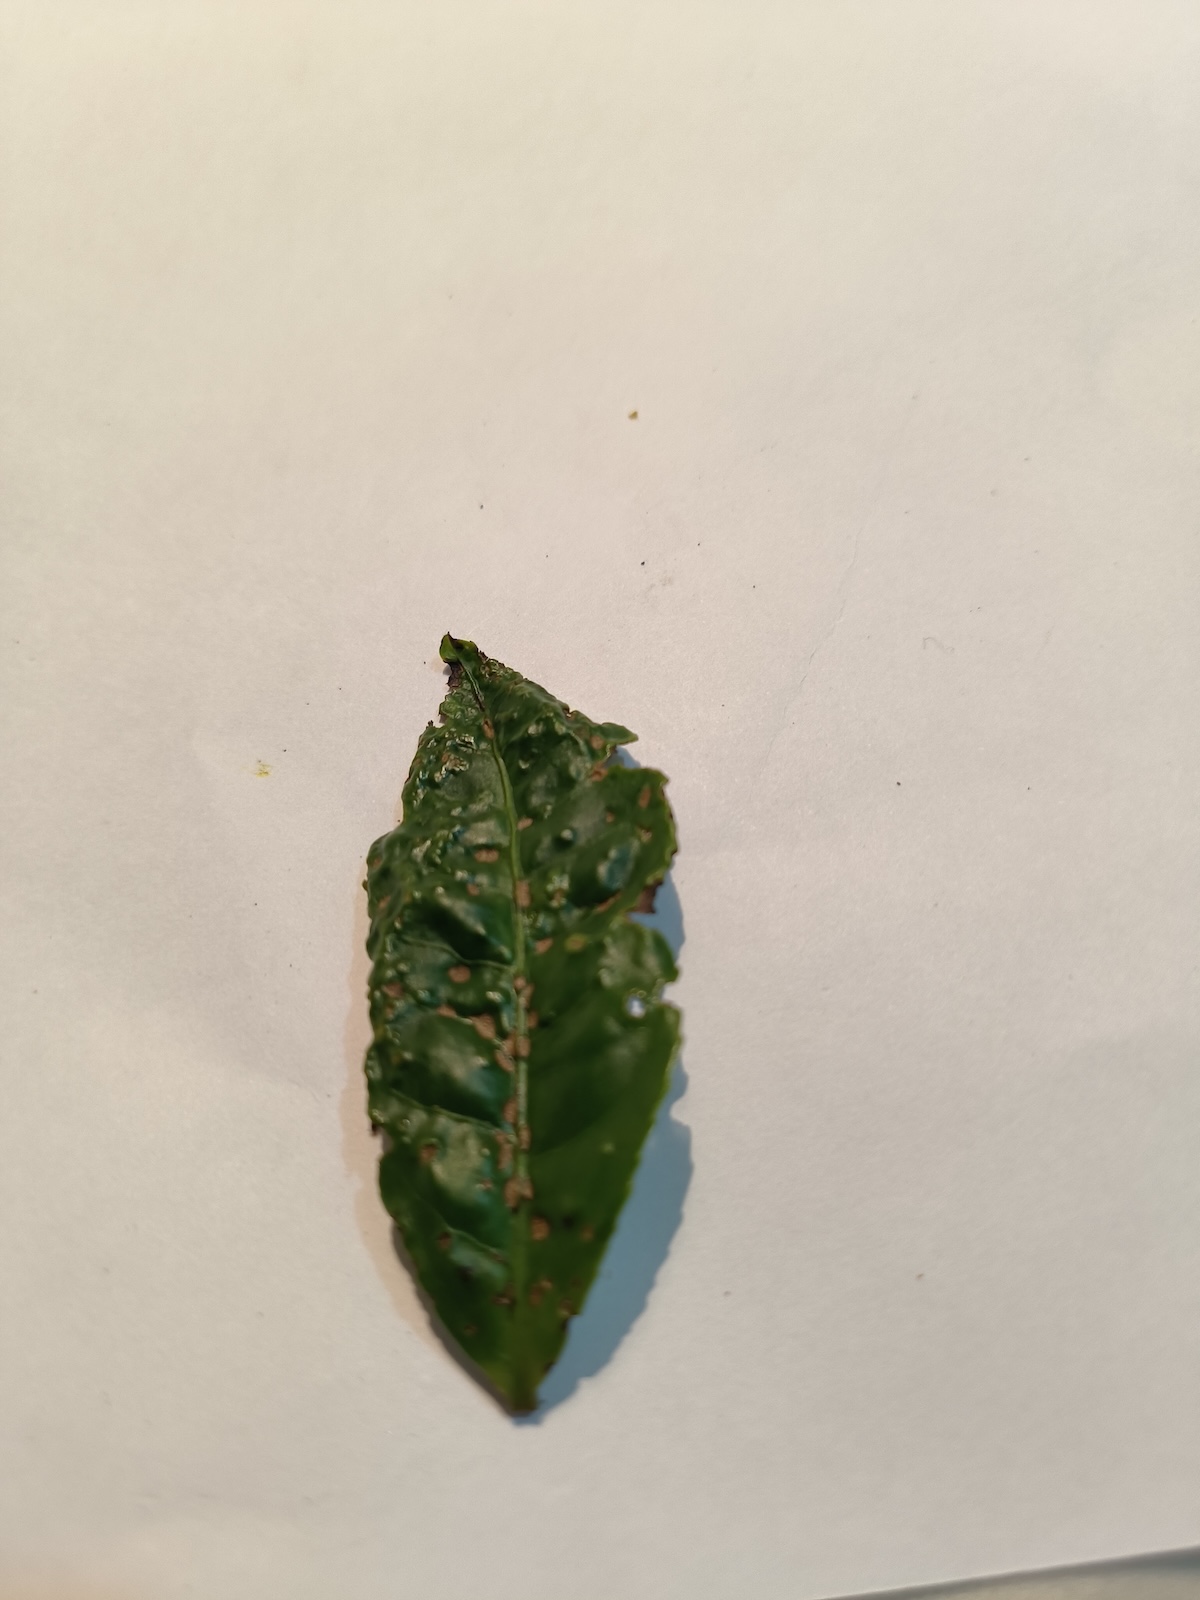
Label: Green mirid bug